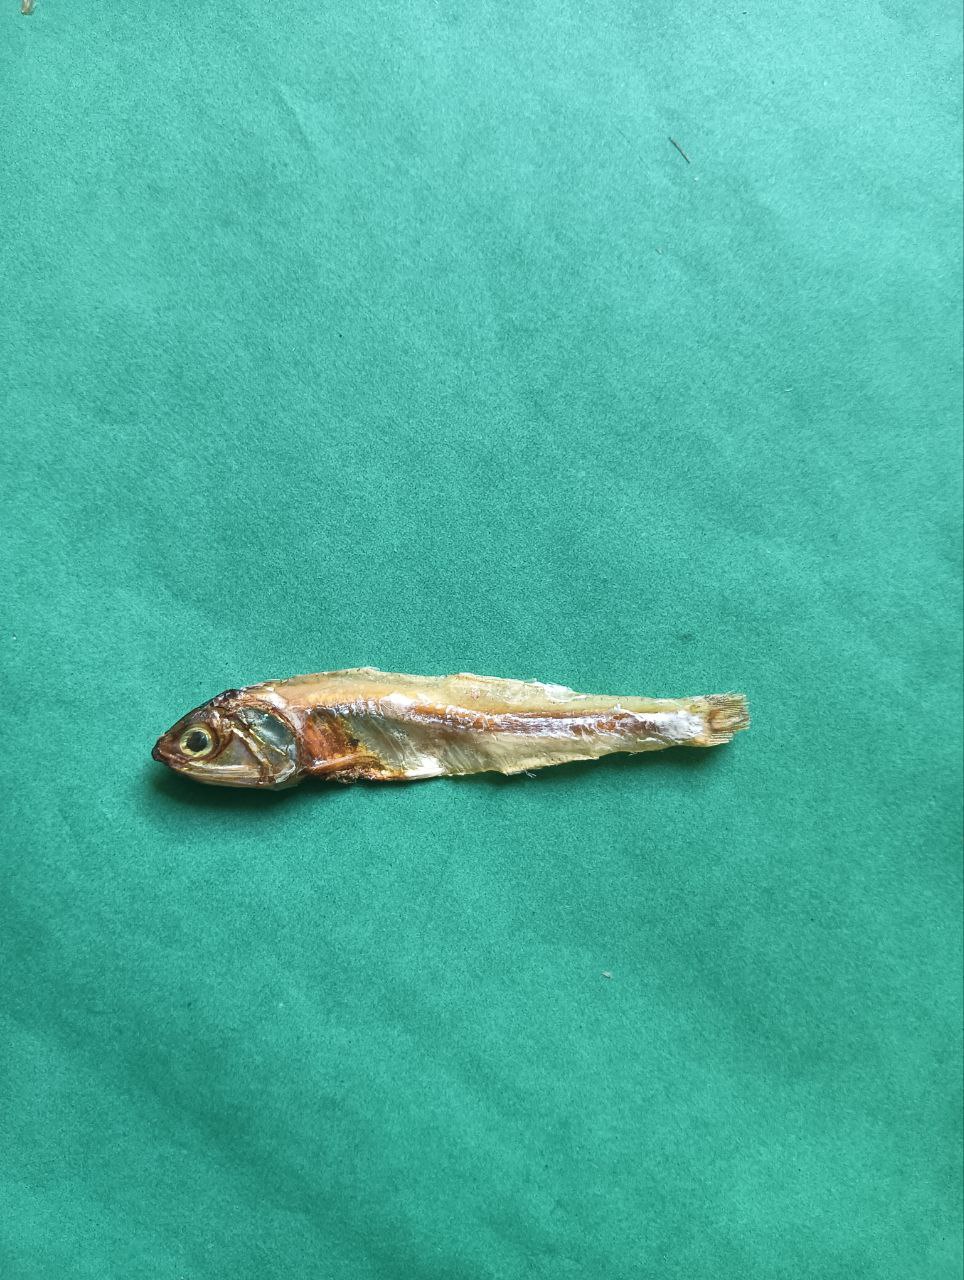
Species: narkeli